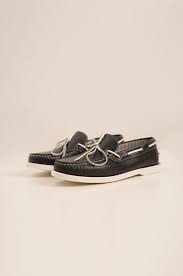
Label: Boat